Chiu Yu-hung

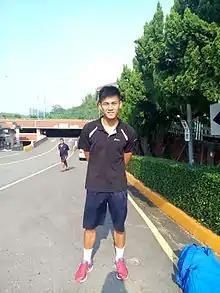
Yu-hung in 2015

Chiu Yu-hung (born 31 August 1994) is a Taiwanese footballer who currently plays as a goalkeeper for the national and club level.